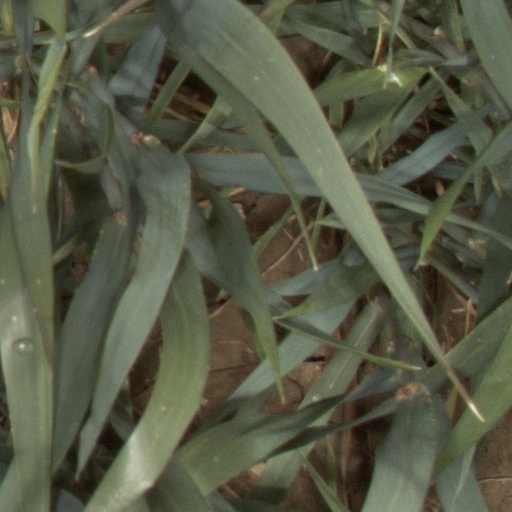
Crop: wheat